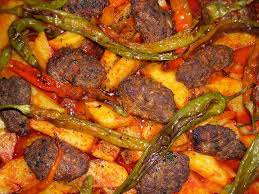
Yemek: izmir_kofte